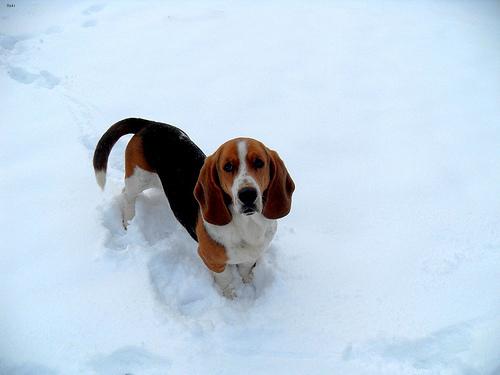
Breed: basset hound